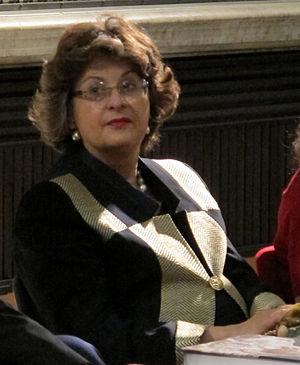
Cristina Acidini Luchinat est une femme de lettres et une historienne de l'art italienne contemporaine.